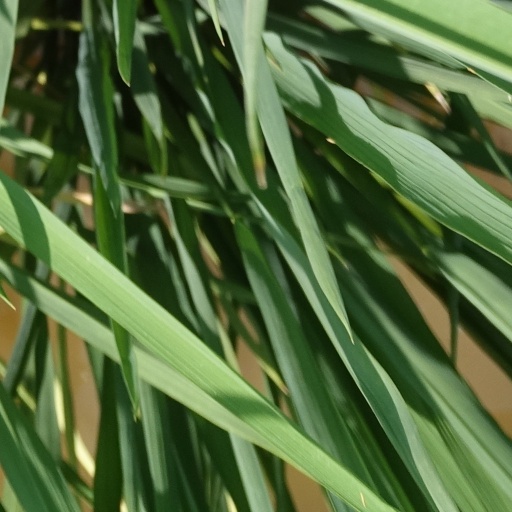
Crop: rice